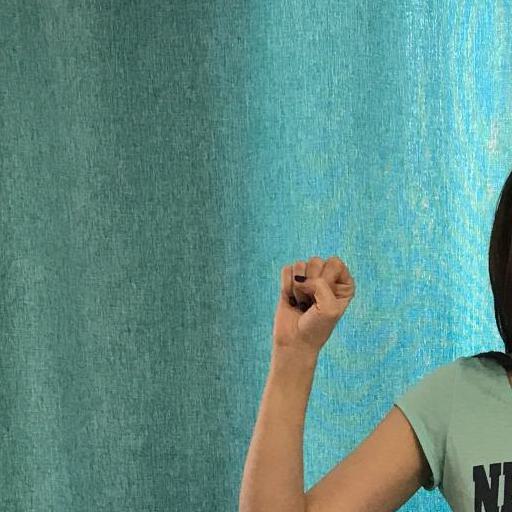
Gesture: fist